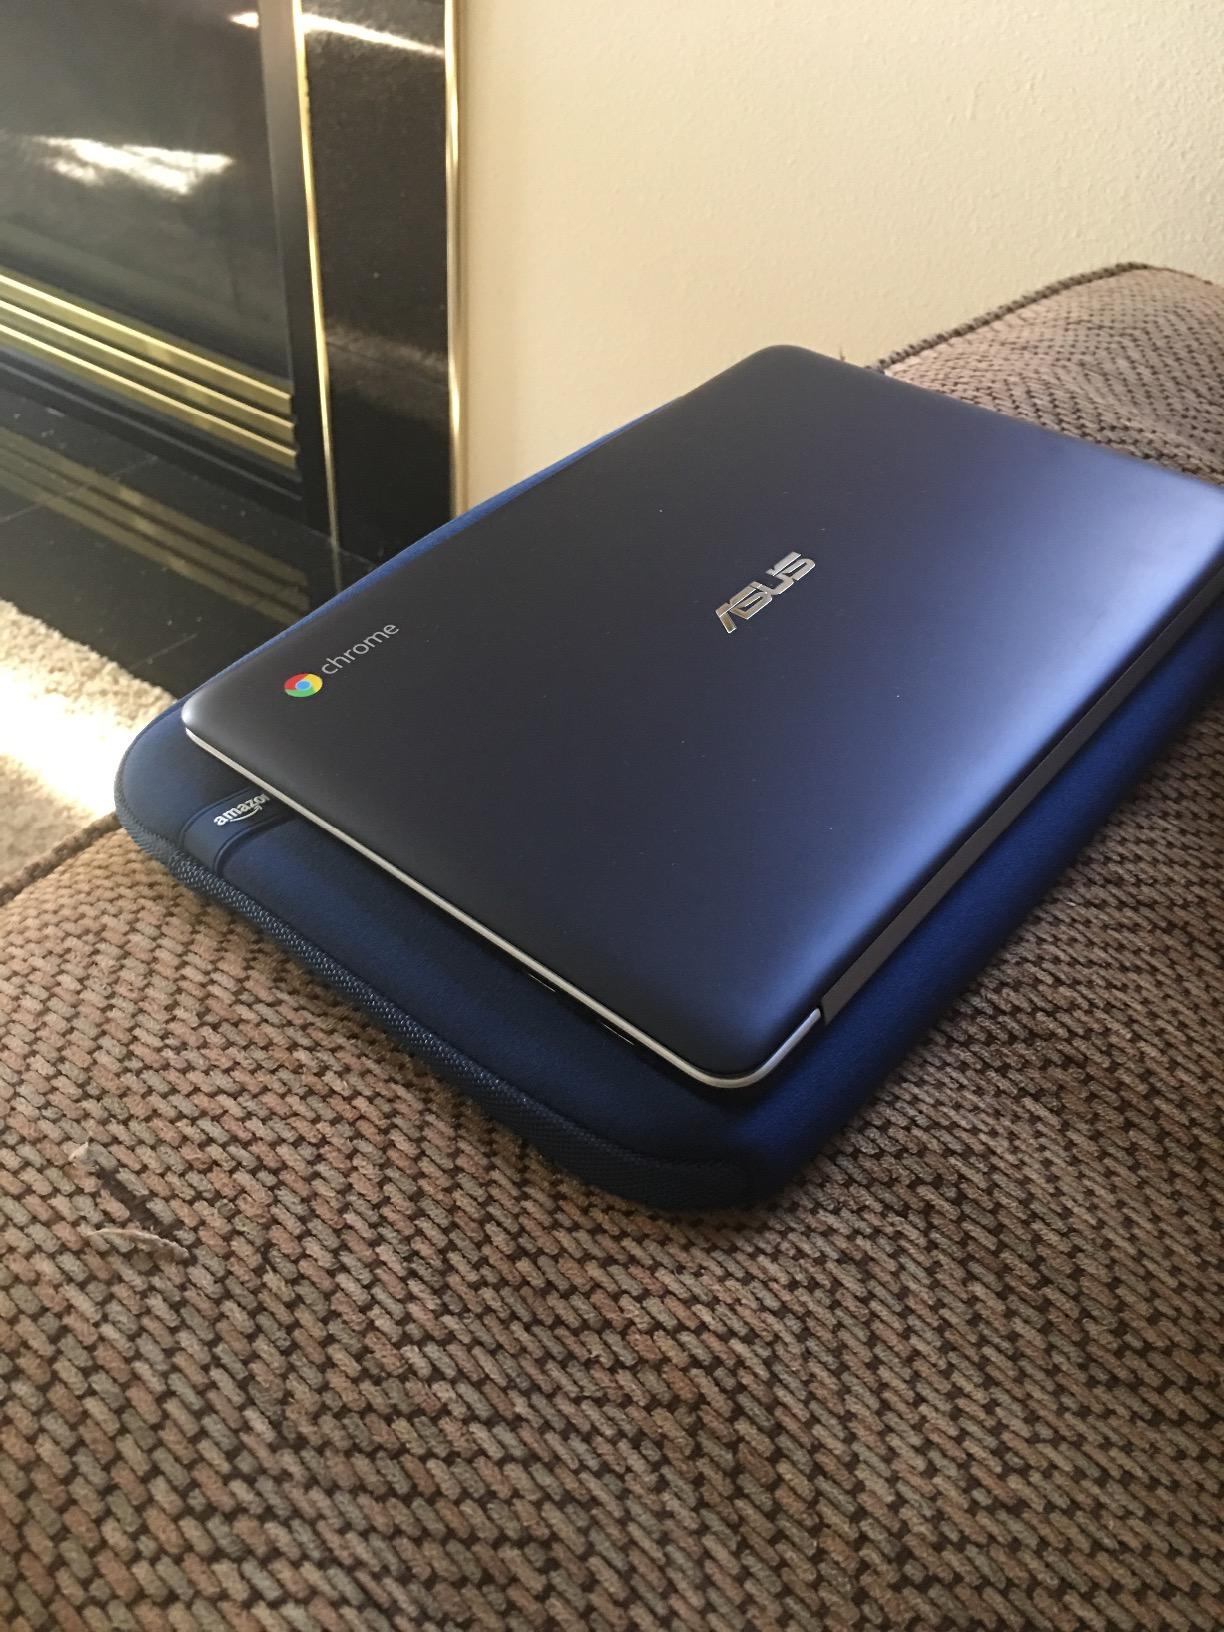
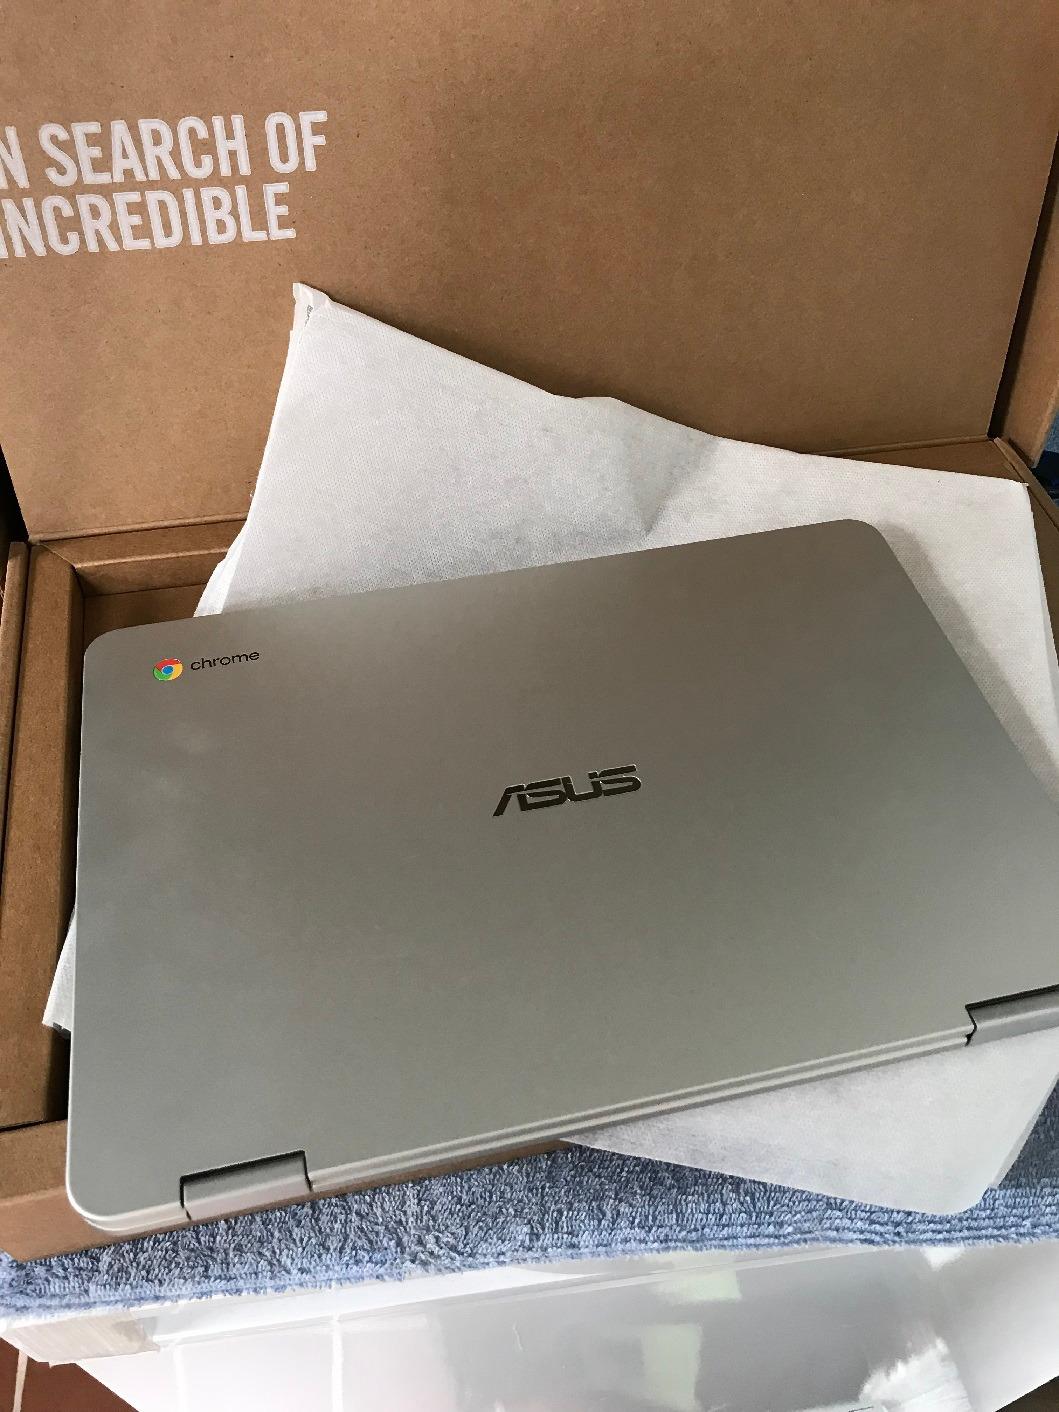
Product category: laptop
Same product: no